Environment of West Virginia

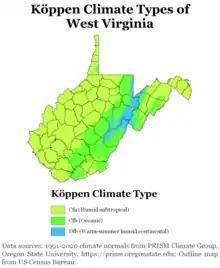
Köppen climate types of West Virginia, using 1991–2020 climate normals

West Virginia generally has a humid subtropical climate (Köppen "Cfa") with very warm, humid summers and chilly winters. The climate increases in severity with elevation, and the highest elevations have a snowy humid continental climate (Köppen "Dfb"). Some areas of intermediate altitude have a mountain temperate climate (Köppen "Cfb") where winter temperatures are more moderate and summer temperatures are somewhat cooler. However, the weather is subject in all parts of the state to change. The hardiness zones range from zone 5b in the central Appalachian mountains to zone 7a in the warmest parts of the lowest elevations.